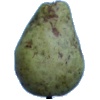
Label: Pear Stone 1